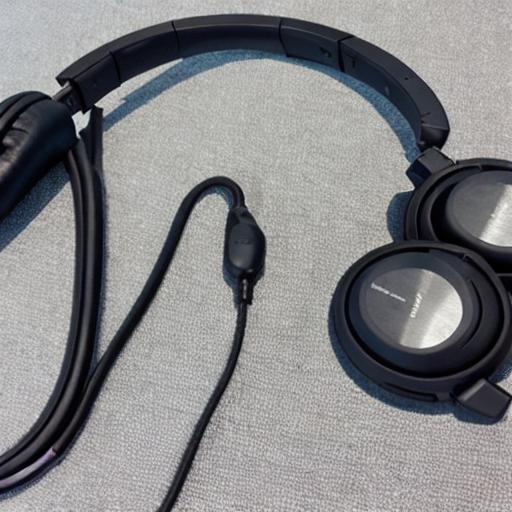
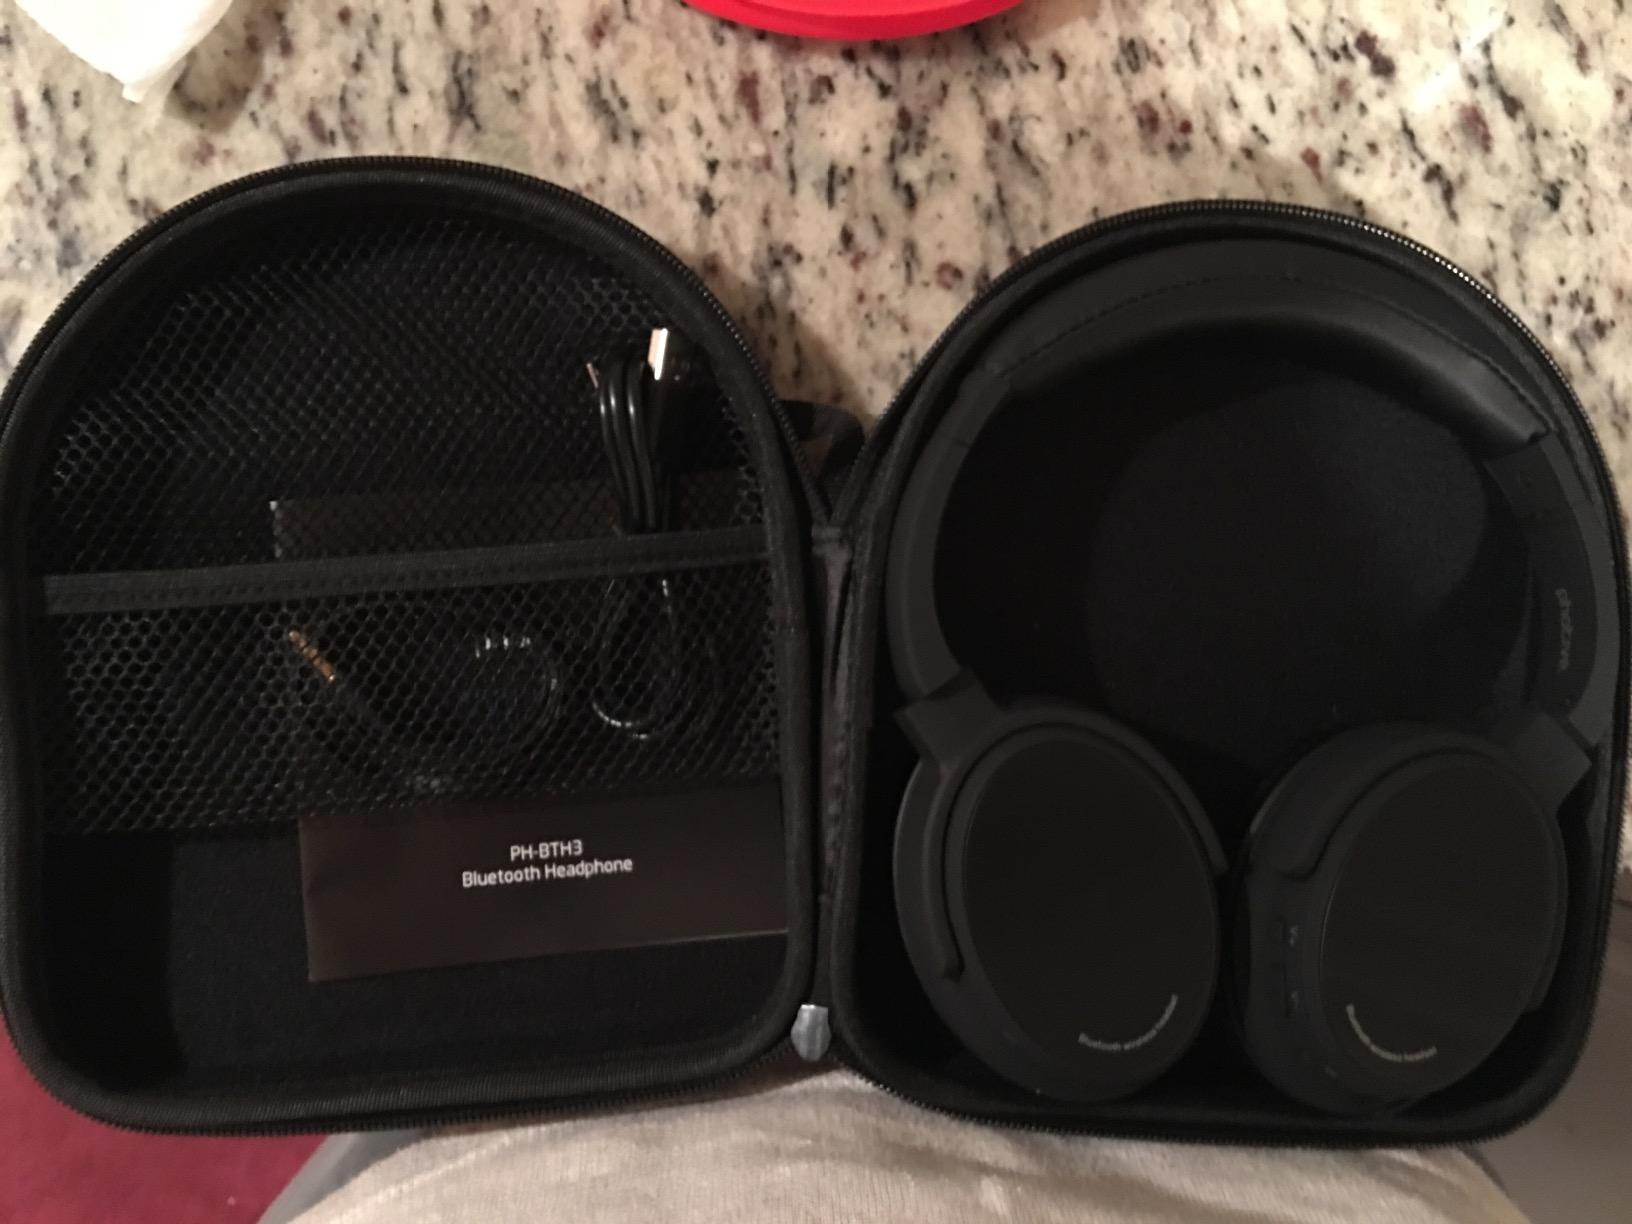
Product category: headphones
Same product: no